Frank Rutter

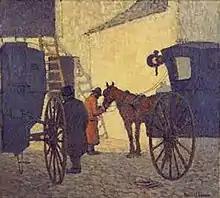
Robert Bevan. "The Cabyard, Night".

On 30 August 1909 Rutter married Thirz Sarah (Trixie, born 1887/8), whose father, James Henry Tiernan, was a member of the New Zealand Police. With the encouragement of George Bernard Shaw, Rutter became a member of the Fabian Society.